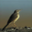
Label: bird